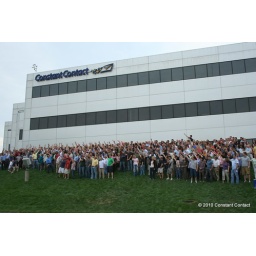
Employees in the Waltham office of Constant Contact unveiled a new sign on the company's corporate headquarters' building.